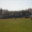
Label: plain